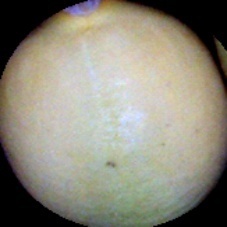
Label: Immature